Argonauta nodosa

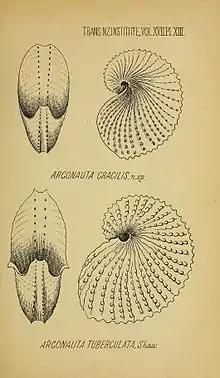
Eggcases of "A. tuberculata" and "A. gracilis" from Thomas William Kirk's description of the latter. Both taxa are now considered synonyms of "A. nodosus".

Females grow to 100 mm ML and 300 mm total length, while males do not exceed 40 mm in length. The specialised webbed arm pair of this species is covered in numerous chromatophores. Mark Norman notes that "the colour of these webs can quickly change from maroon red to reflective silver". It has been reported that the egg clusters of "A. nodosus" from southern Australia can be clearly divided into three portions, each with eggs at a similar developmental stage. Similar development has been observed in the egg masses of "Argonauta bottgeri".